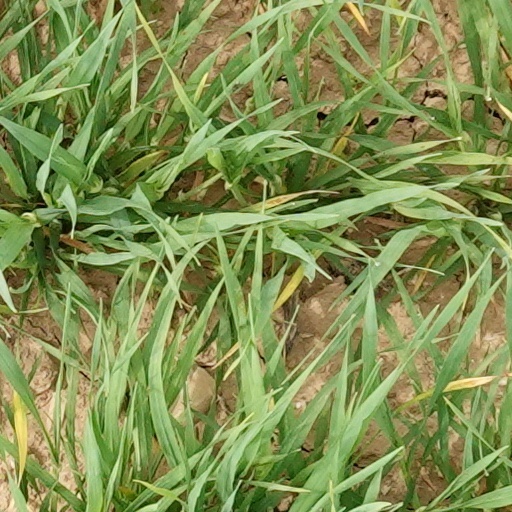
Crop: wheat